East Dubuque School

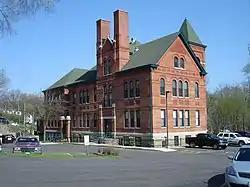

The East Dubuque School, also known as the Ahva Living of East Dubuque, is a historic Romanesque Revival school building in the Mississippi River city of East Dubuque, Illinois, United States. It was constructed in two sections, one in 1893, the other in 1914 and designed by local architect Thomas Carkeek. The building was listed on the U.S. National Register of Historic Places in 1982.